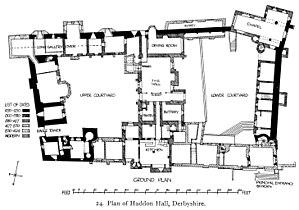
Haddon Hall est un château anglais situé sur les rives de la Wye près de Bakewell dans le Derbyshire. Il fait partie des propriétés du duc de Rutland actuel, Davis Manners, il est occupé par son frère, Lord Edward Manners, et sa famille. C'est un vaste manoir de style médiéval dont les parties les plus anciennes datent du XIᵉ siècle. Passé par mariage dans la famille Vernon, il fut agrandi et remanié plusieurs fois entre le XIIIᵉ et le XVIIᵉ siècle. Il appartient à la famille Manners depuis 1565, date de la mort de George Vernon, sa fille Dorothy ayant épousé en 1563 John Manners, fils cadet du comte de Rutland.